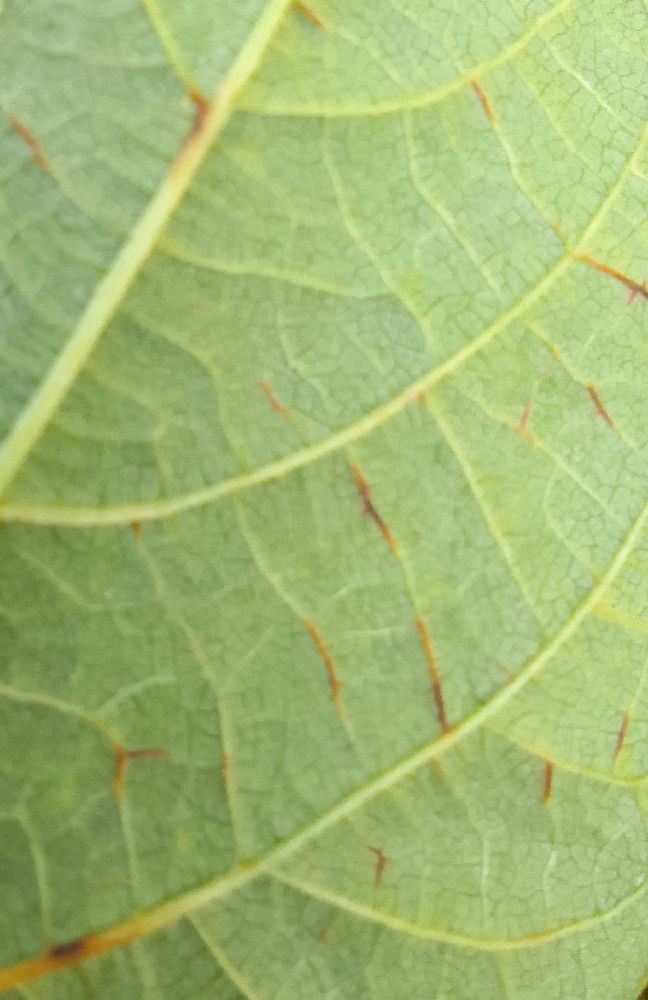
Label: anthracnose